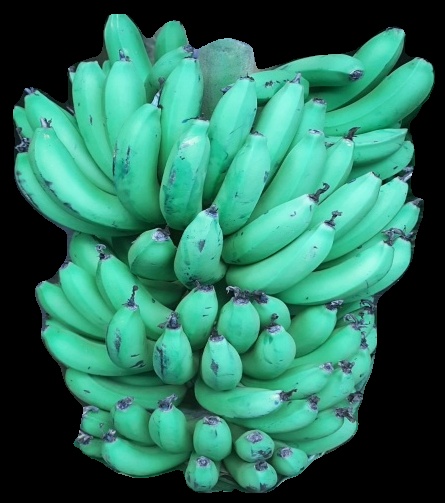
Variety: pachbale
Grade: grade1